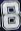
Number: 8